The Opening Act

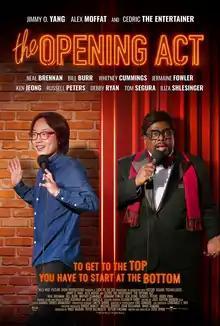
Theatrical release poster

The Opening Act is a 2020 American comedy film written and directed by Steve Byrne, in his directorial debut. It stars Jimmy O. Yang, Alex Moffat, Cedric the Entertainer, Neal Brennan, Bill Burr, Whitney Cummings, Jermaine Fowler, Ken Jeong, Russell Peters, and Debby Ryan.